Tigerair Australia

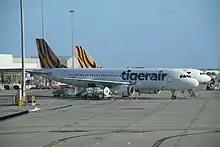
A Tigerair Australia Airbus A320 wearing the new colour scheme at Melbourne Airport in 2014

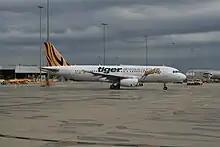
A Tiger Airways Australia Airbus A320 at Melbourne Airport in 2007

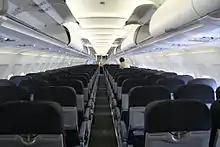
Interior of a Tiger Airways Australia Airbus A320 in 2008

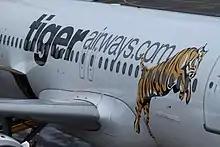
A Tiger Airways Australia Airbus A320 fuselage in 2009

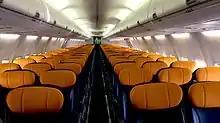
Interior of Tigerair Australia Boeing 737-800 (2016). The type was operated for the airline by Virgin Australia.

Australian government policy and legislation currently permits airlines that are 100% foreign-owned to operate domestic airline services within the country.